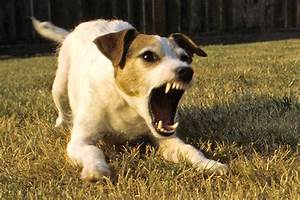
Label: cane